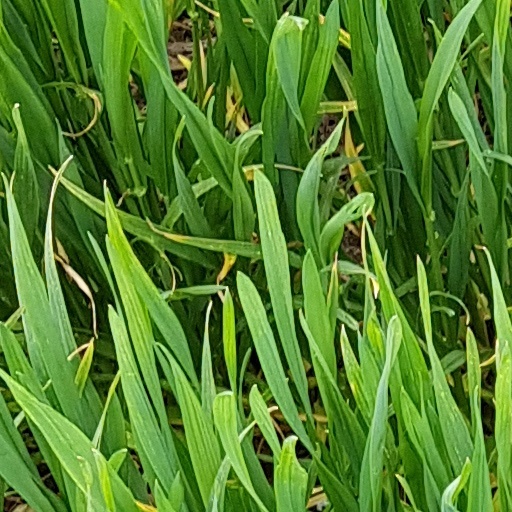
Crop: wheat